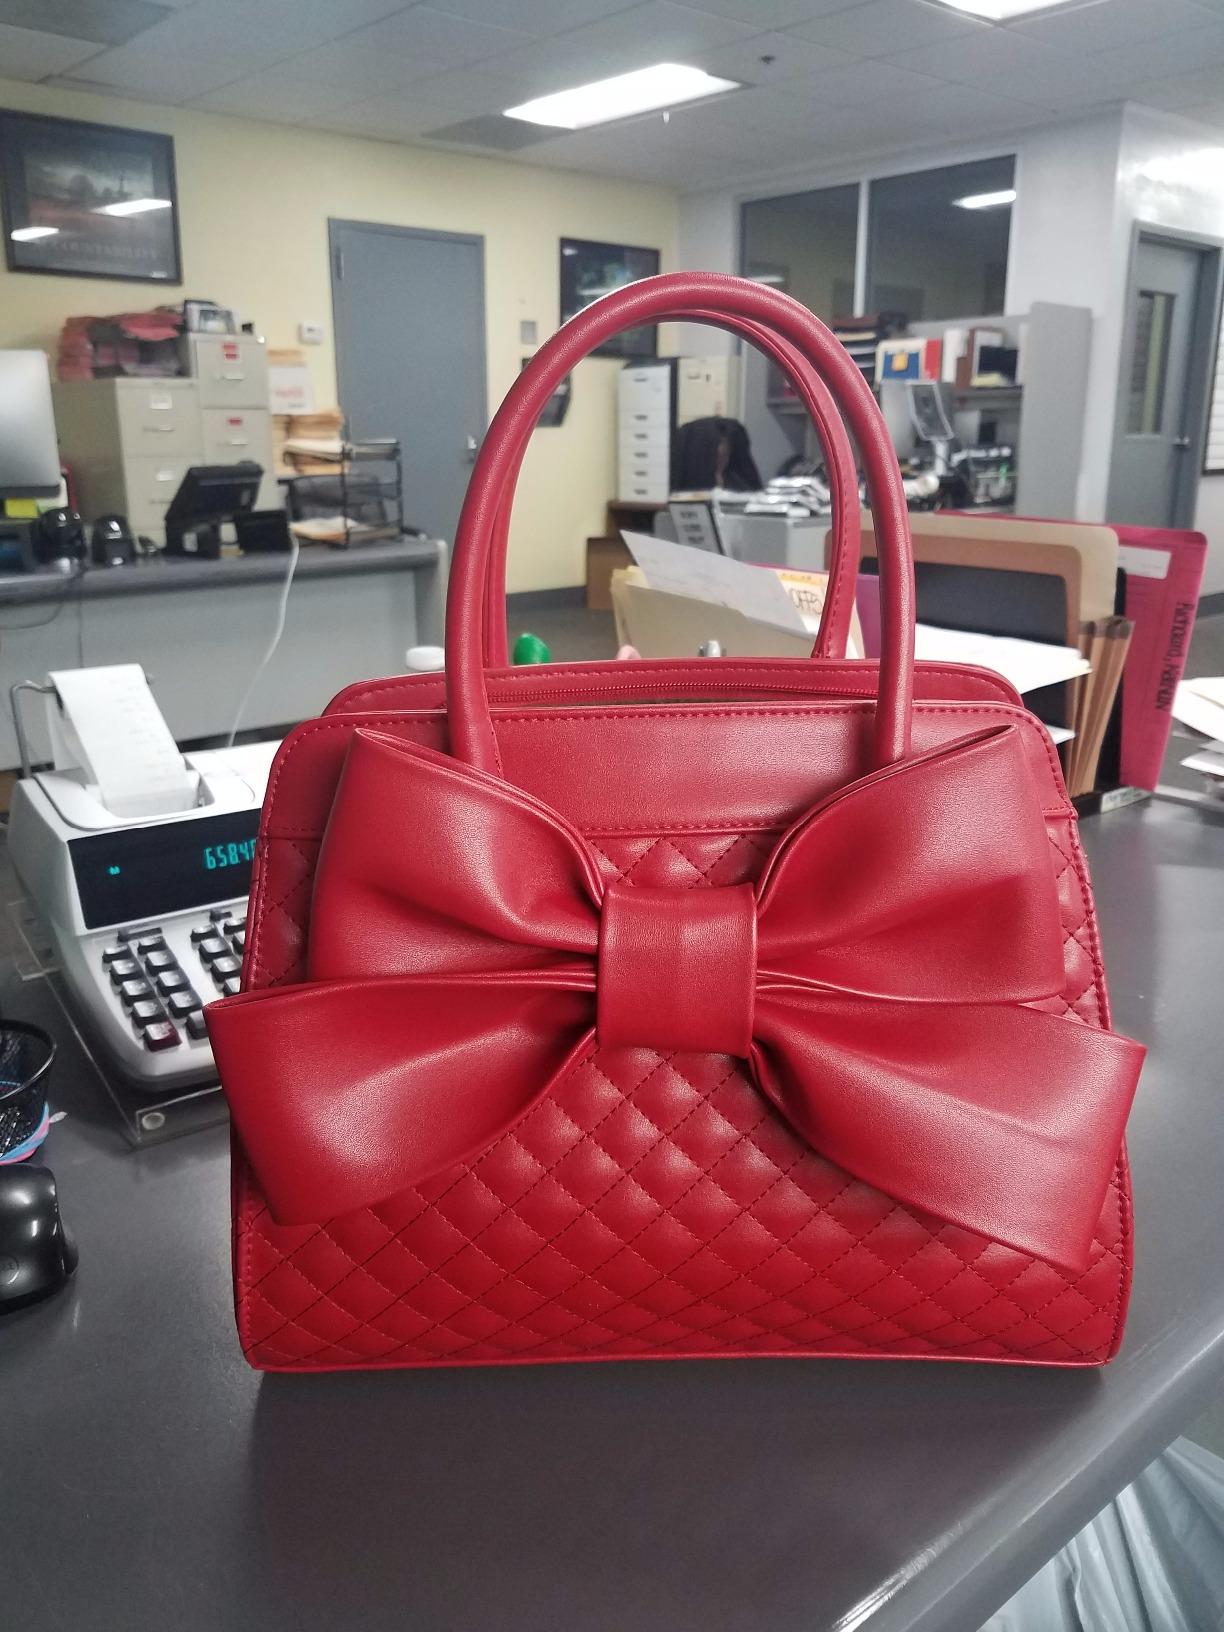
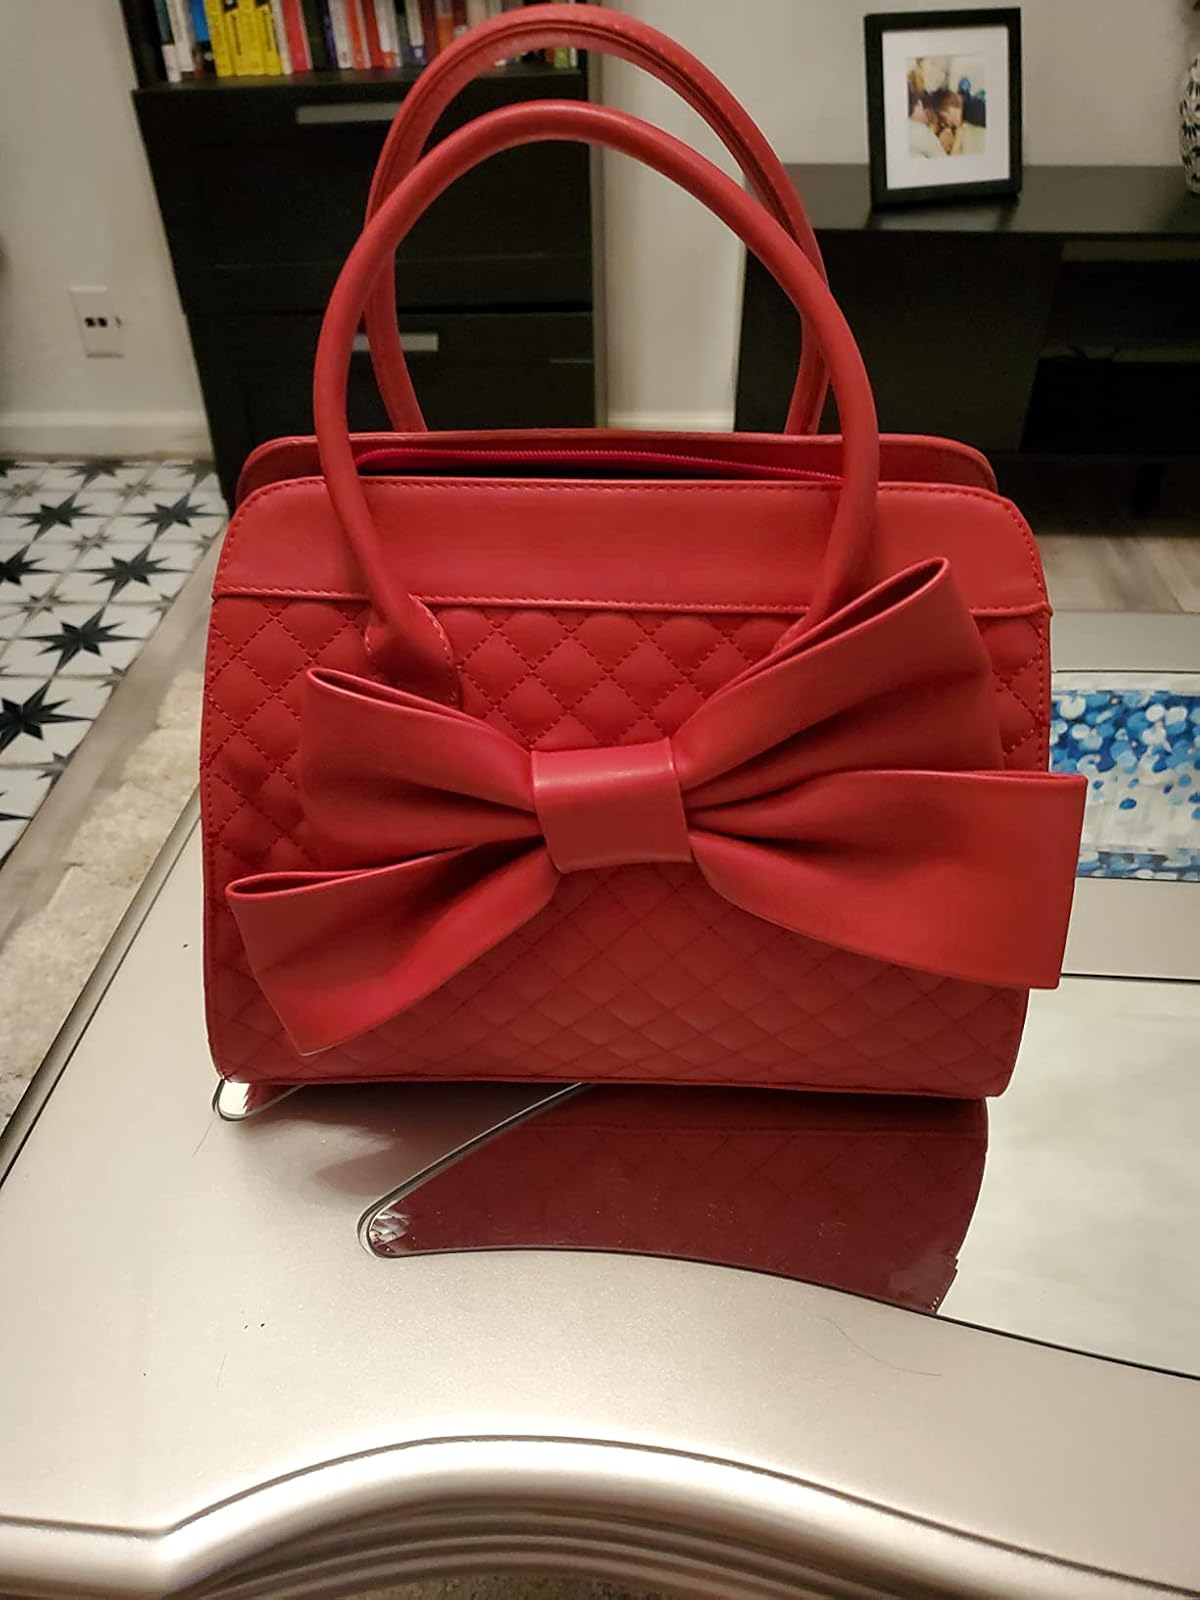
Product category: accessories_handbag
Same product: yes